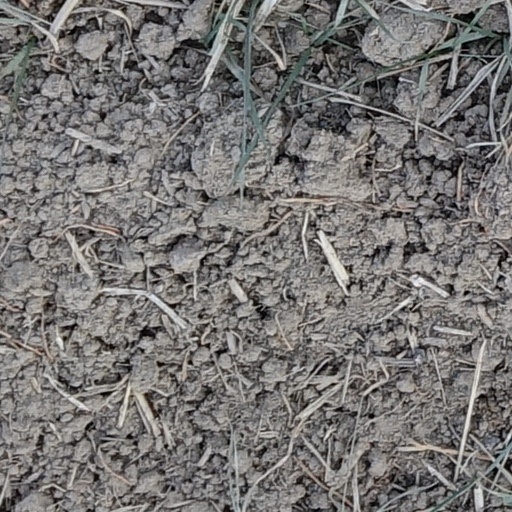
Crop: wheat